Sky position (RA, Dec in degrees): 146.003, 2.111
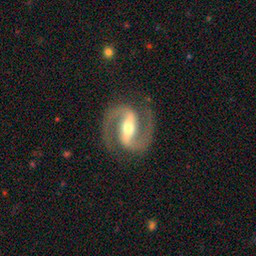
Galaxy morphology: Barred Spiral Galaxies